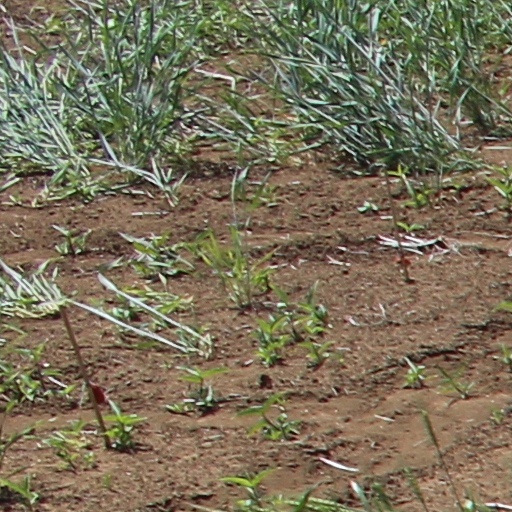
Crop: wheat